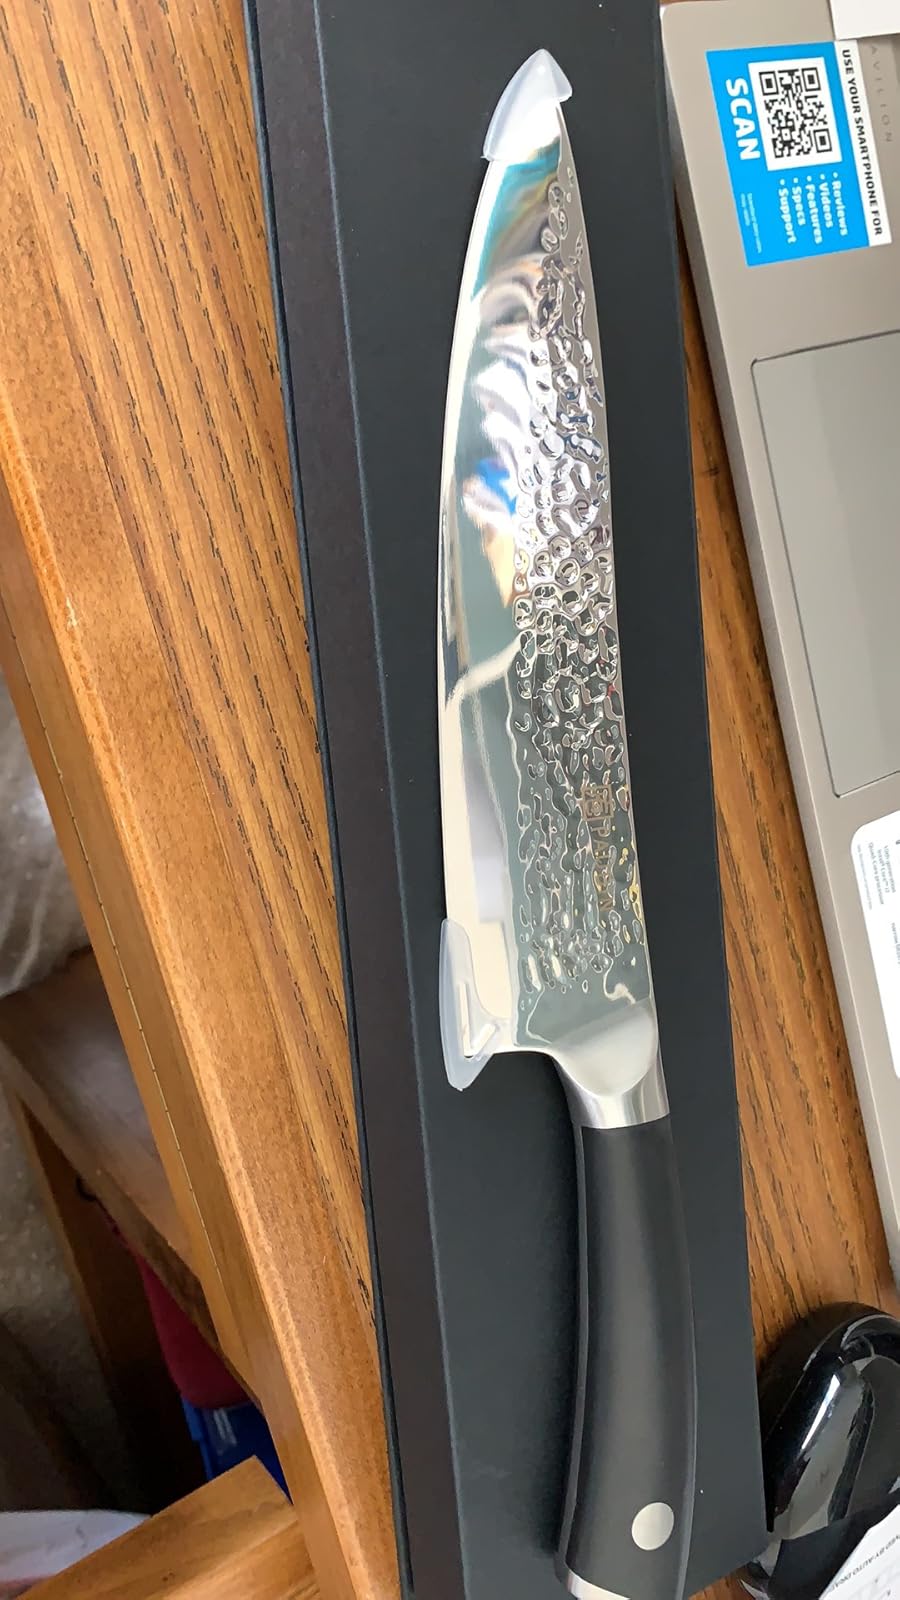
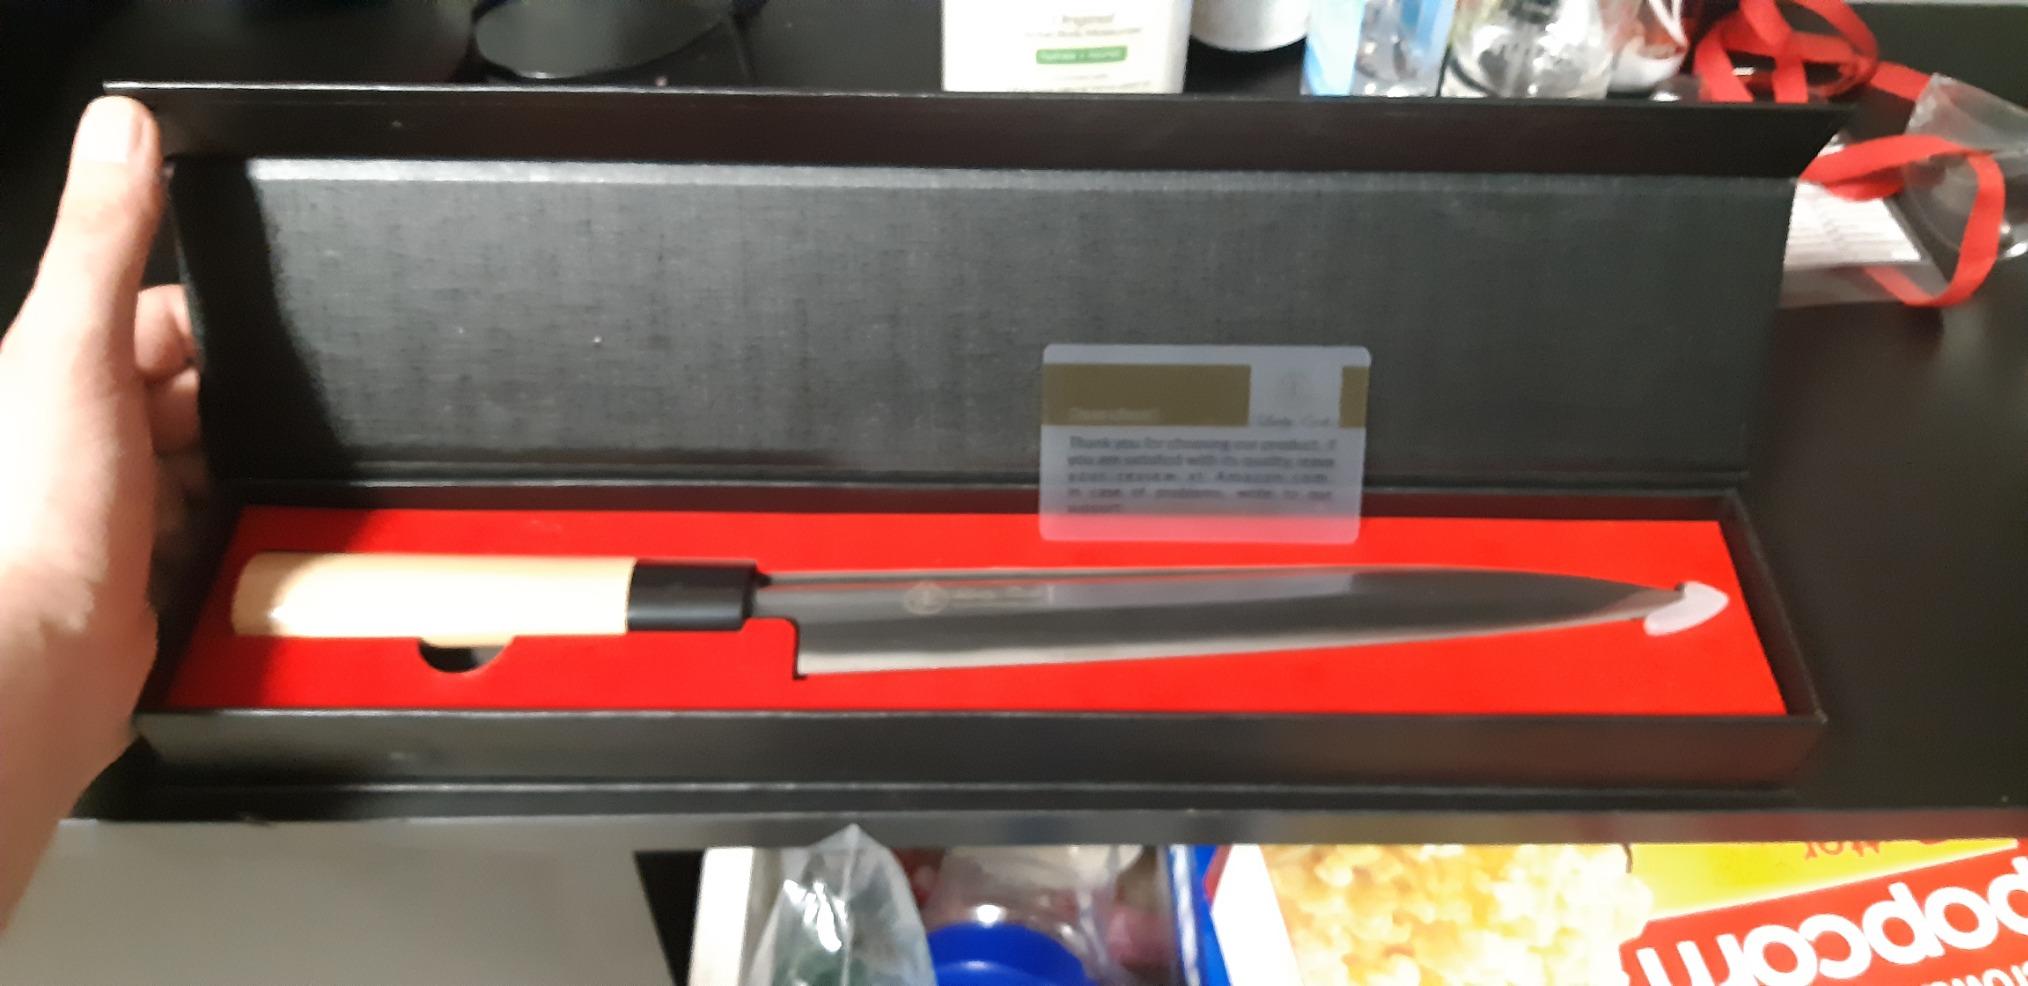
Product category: items_knife
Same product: no